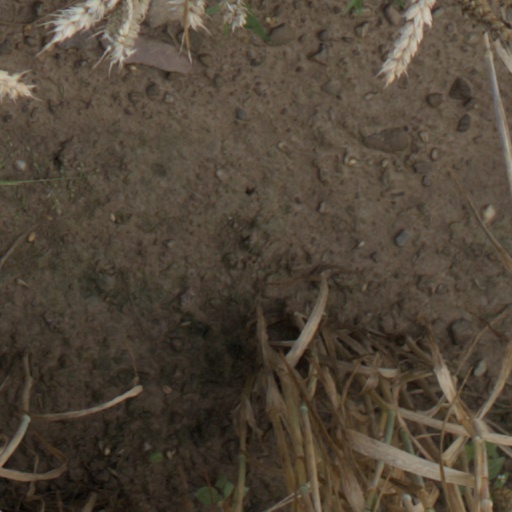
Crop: wheat